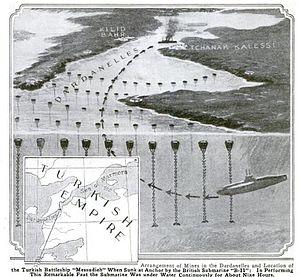
En 1789, avec 80 vaisseaux, 80 frégates, 120 bâtiments légers, 80 000 inscrits maritimes et plus de 1 600 officiers, la marine française est la deuxième du monde. Cette forme d’apogée, due aux efforts constants du gouvernement de Louis XVI, ne résiste pas à l’épreuve de la Révolution. L’agitation dans les arsenaux désorganise la flotte, alors que les officiers, qui avaient d’abord accueilli favorablement les changements politiques, fuient en masse les violences révolutionnaires à partir de 1792. Lorsque la guerre avec l’Angleterre reprend en 1793, la Marine de la France révolutionnaire n’est guère capable de faire face à la situation et subit défaite sur défaite alors que l’armée de Terre est victorieuse à peu près partout en Europe. L’arrivée de Napoléon au pouvoir, en 1799, ne change rien à la situation malgré une courte période de paix, les tentatives de réorganisation et l’annexion d’arsenaux voisins qui fournissent, un temps, des moyens supplémentaires. Napoléon cherche « son Nelson ». En vain.